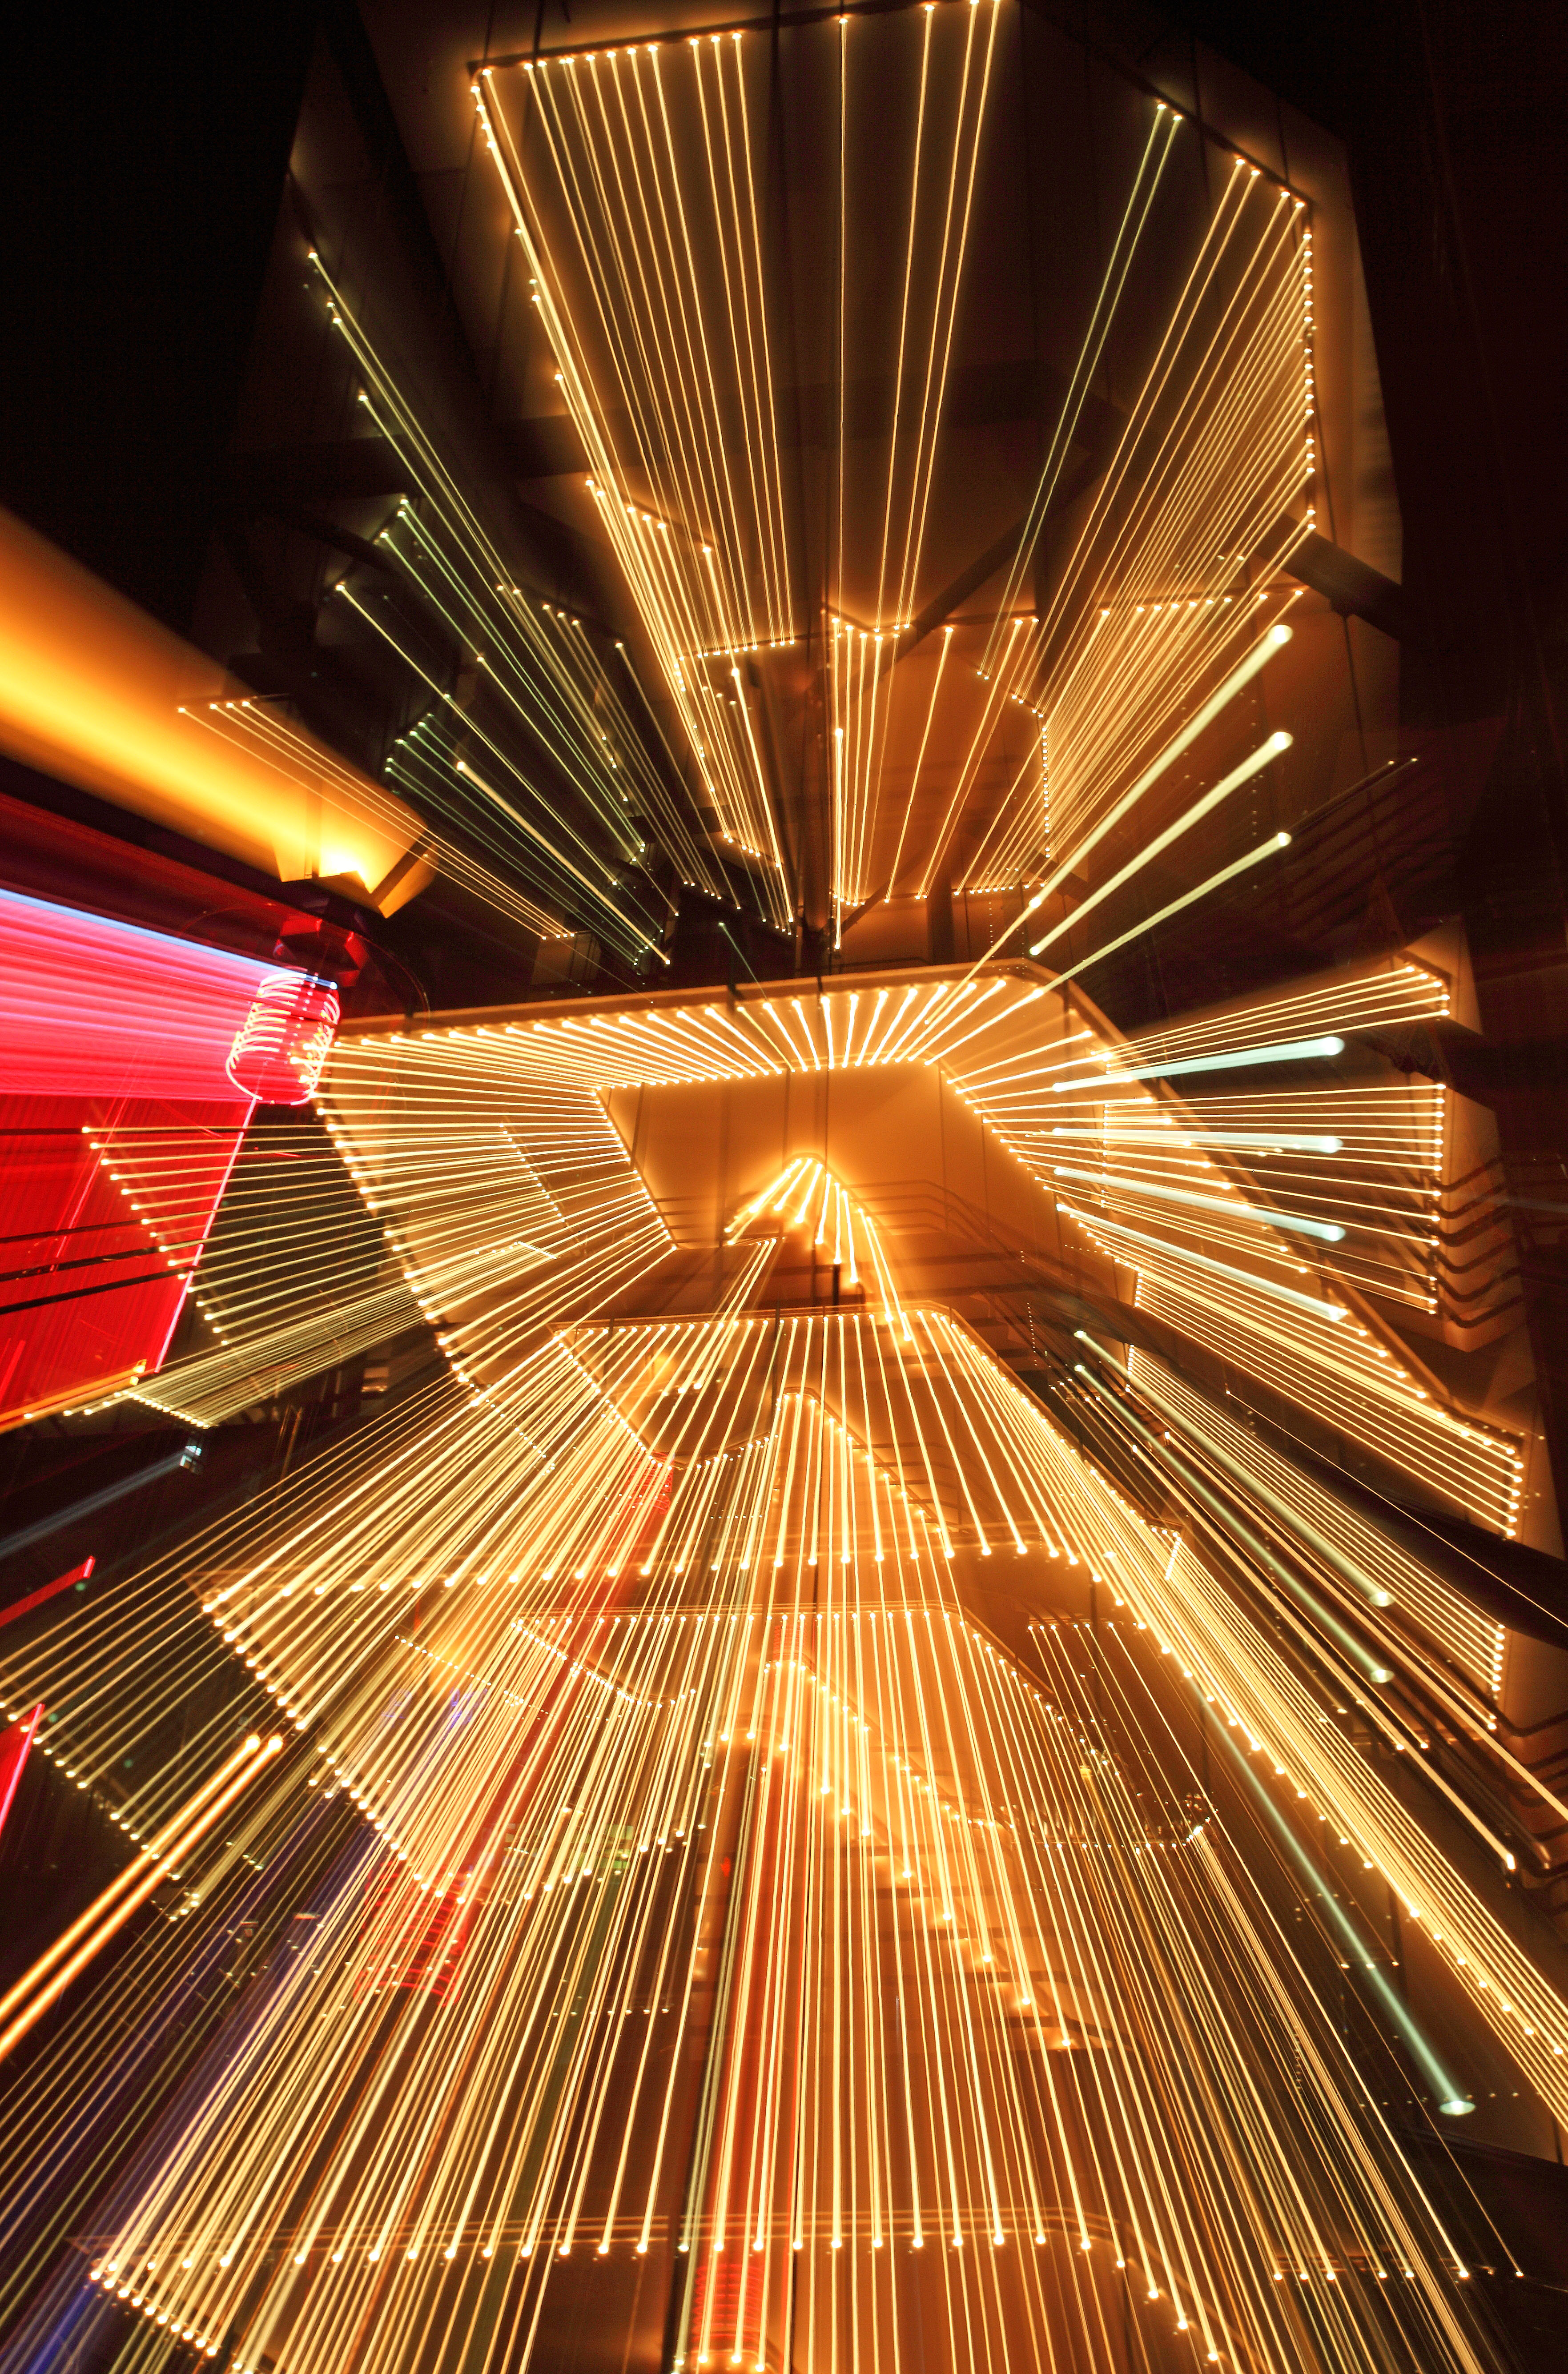
light, people, night, time, staircase, downtown, walk, canon, beer, performing, eos, lights, great, the, cool, symmetry, arts, for, mark, ii, 5d, center, main, meet, broadway, friday, oregon, portland, ian, sane, woo, gimme, hoo